Spread of Islam

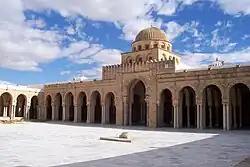
The Great Mosque of Kairouan, founded in 670 CE (the year 50 according to the Islamic calendar) by the Arab general and conqueror Uqba Ibn Nafi, is the oldest mosque in western Islamic lands and represents an architectural symbol of the spread of Islam in North Africa, situated in Kairouan, Tunisia.

In Egypt conversion to Islam was initially considerably slower than in other areas such as Mesopotamia or Khurasan, with Muslims not thought to have become the majority until around the fourteenth century.